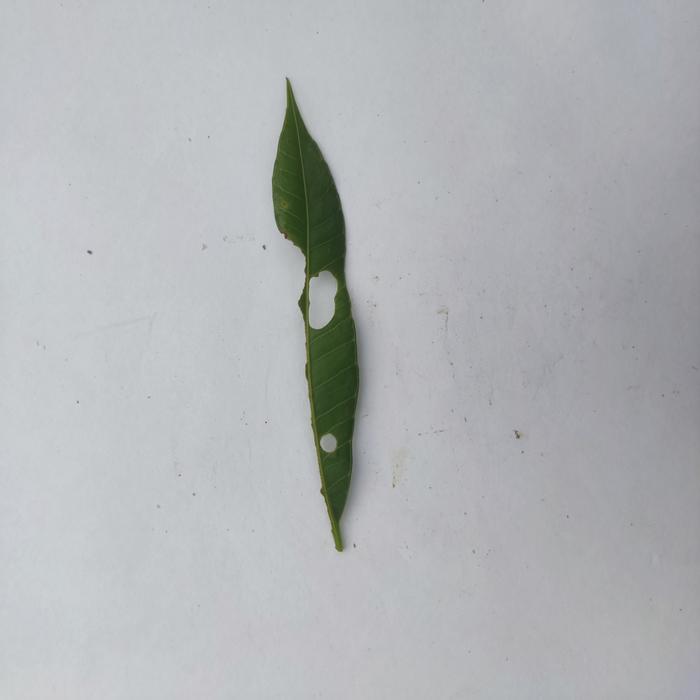
Crop: Hog Plum
Leaf condition: Caterpillars_Infestation